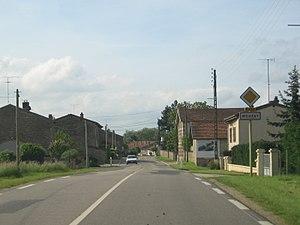
La route nationale 64, ou RN 64, n'existe plus de nos jours. Autrefois, avant les déclassements des années 1970, elle reliait Charleville-Mézières à Lure.